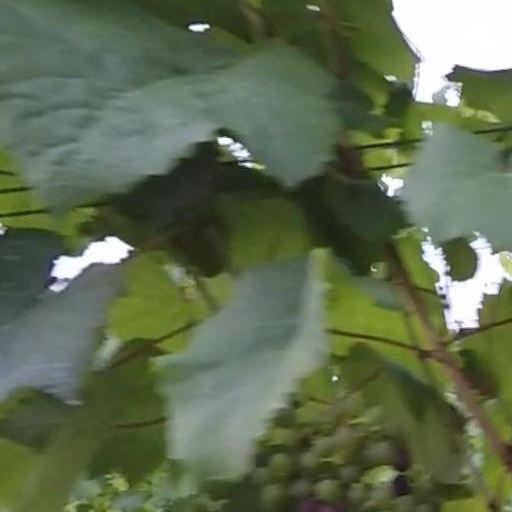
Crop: grape